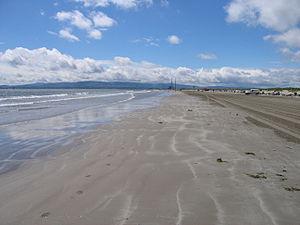
Cet article recense les zones humides de la République d'Irlande concernées par la convention de Ramsar.